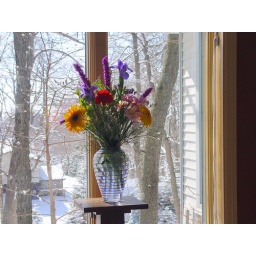
On a plant stand in a southern window. The warmth of the flowers were in contrast to the fresh snow outside.